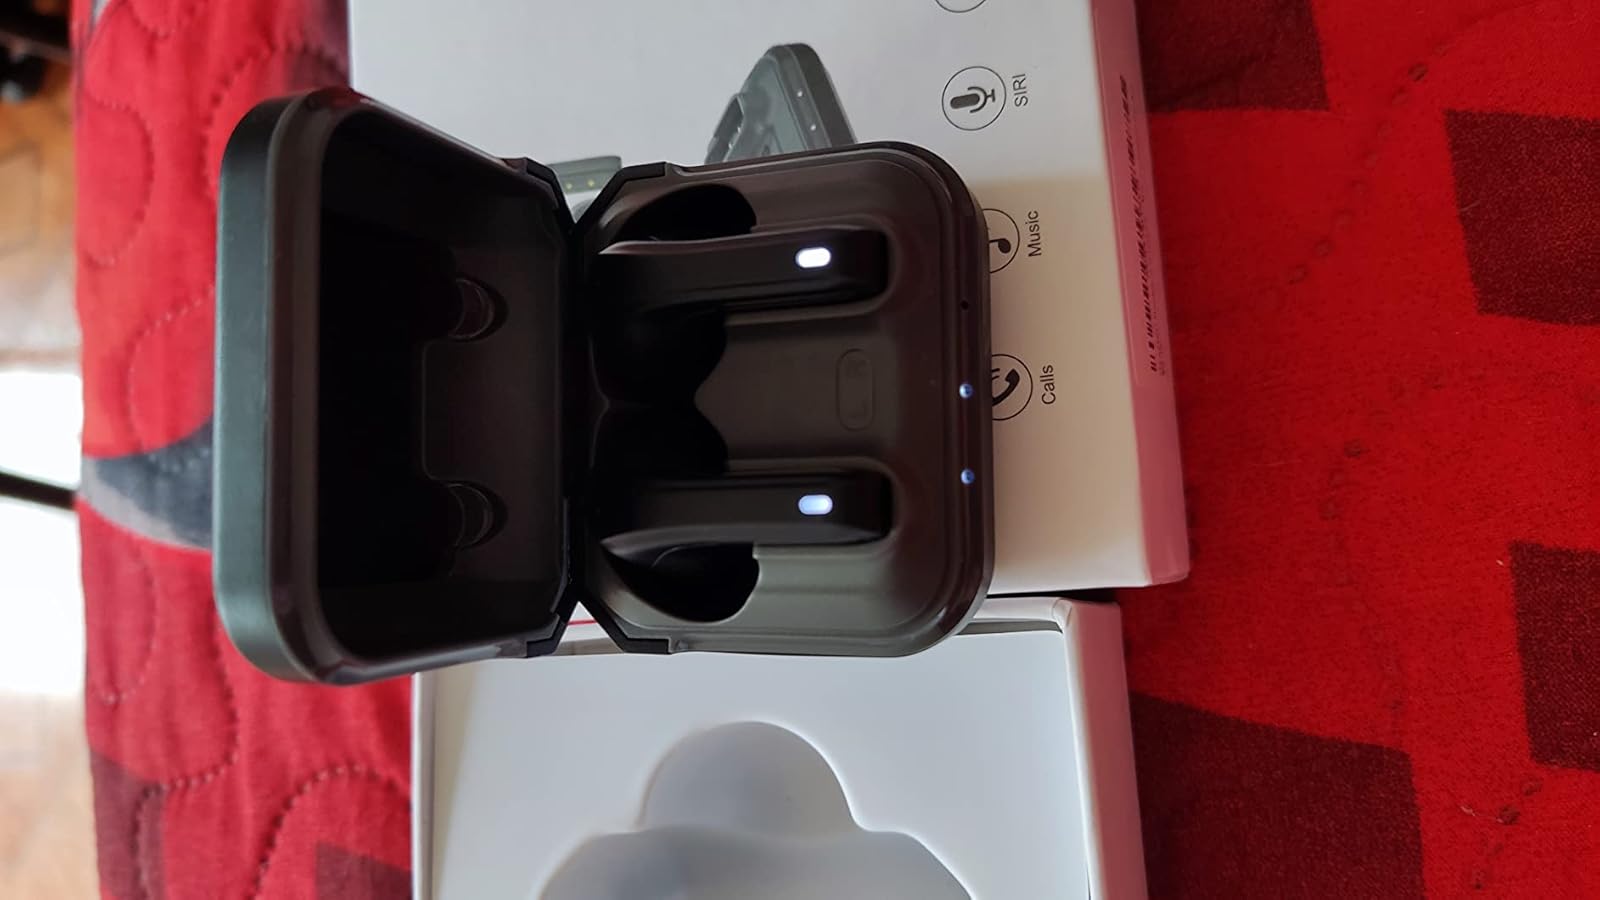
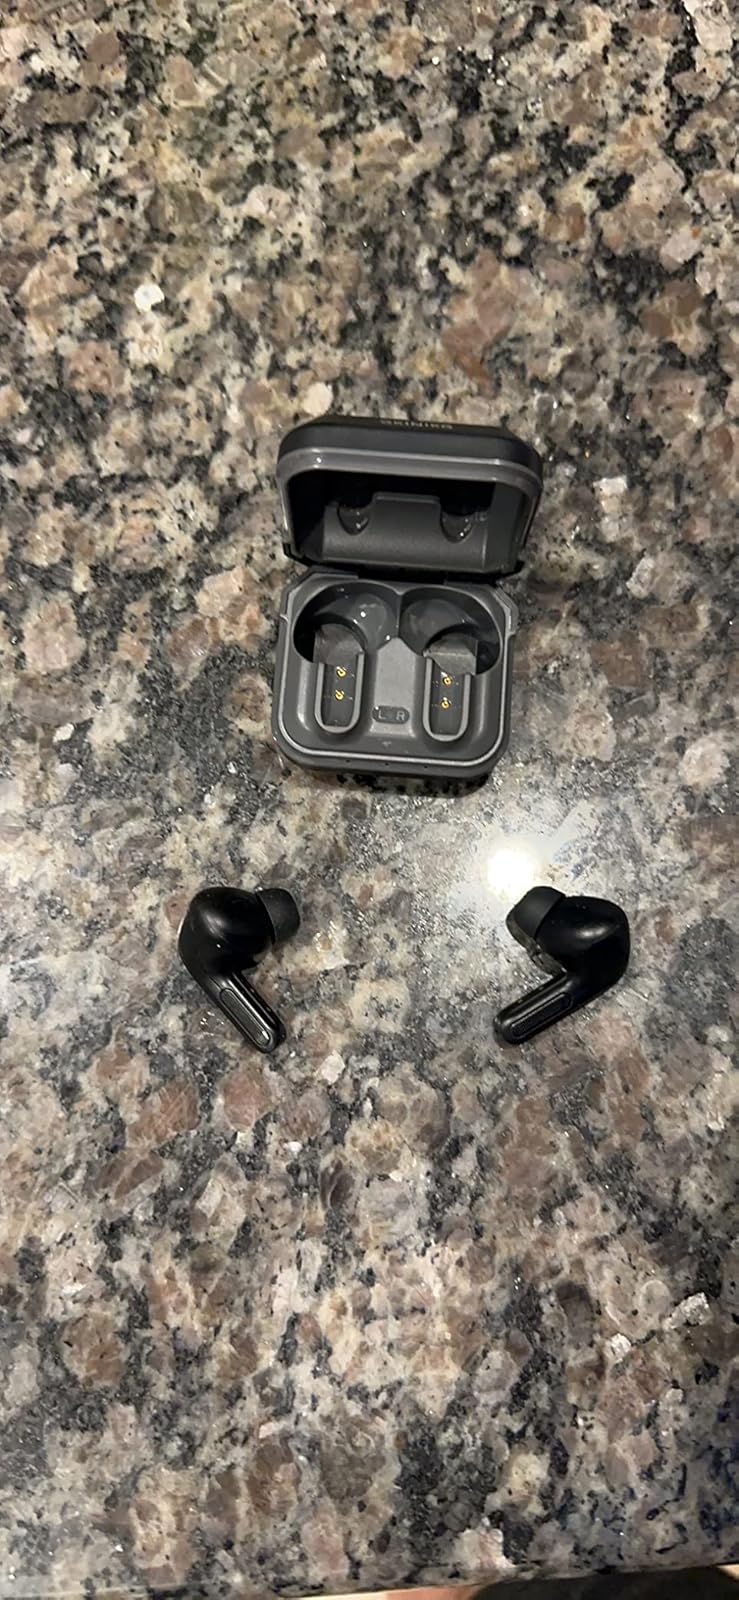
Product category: earbuds
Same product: yes